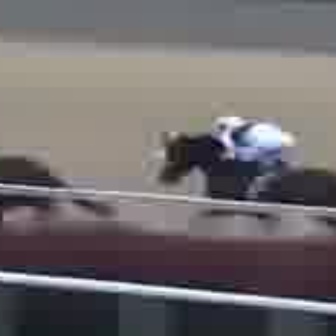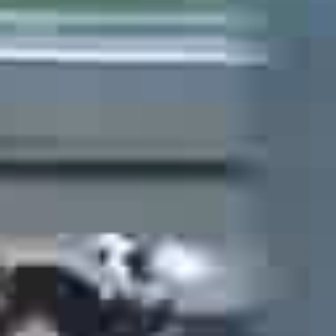
  Please identify the target specified by the bounding box [207,112,286,190] in the first image and locate it in the second image. Return the coordinates in [x_min,y_min,x_max,y_max] format.
Answer: [78,222,189,332]